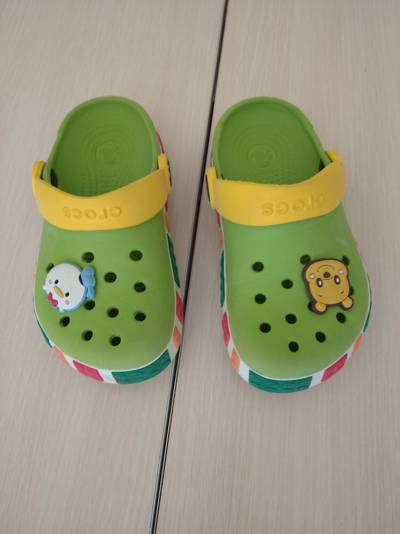
Waste category: shoes